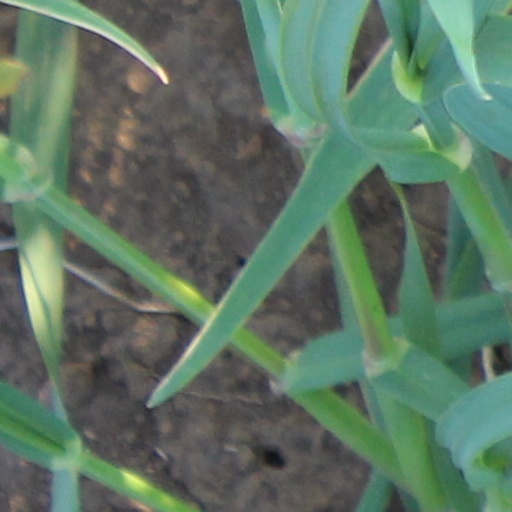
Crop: wheat